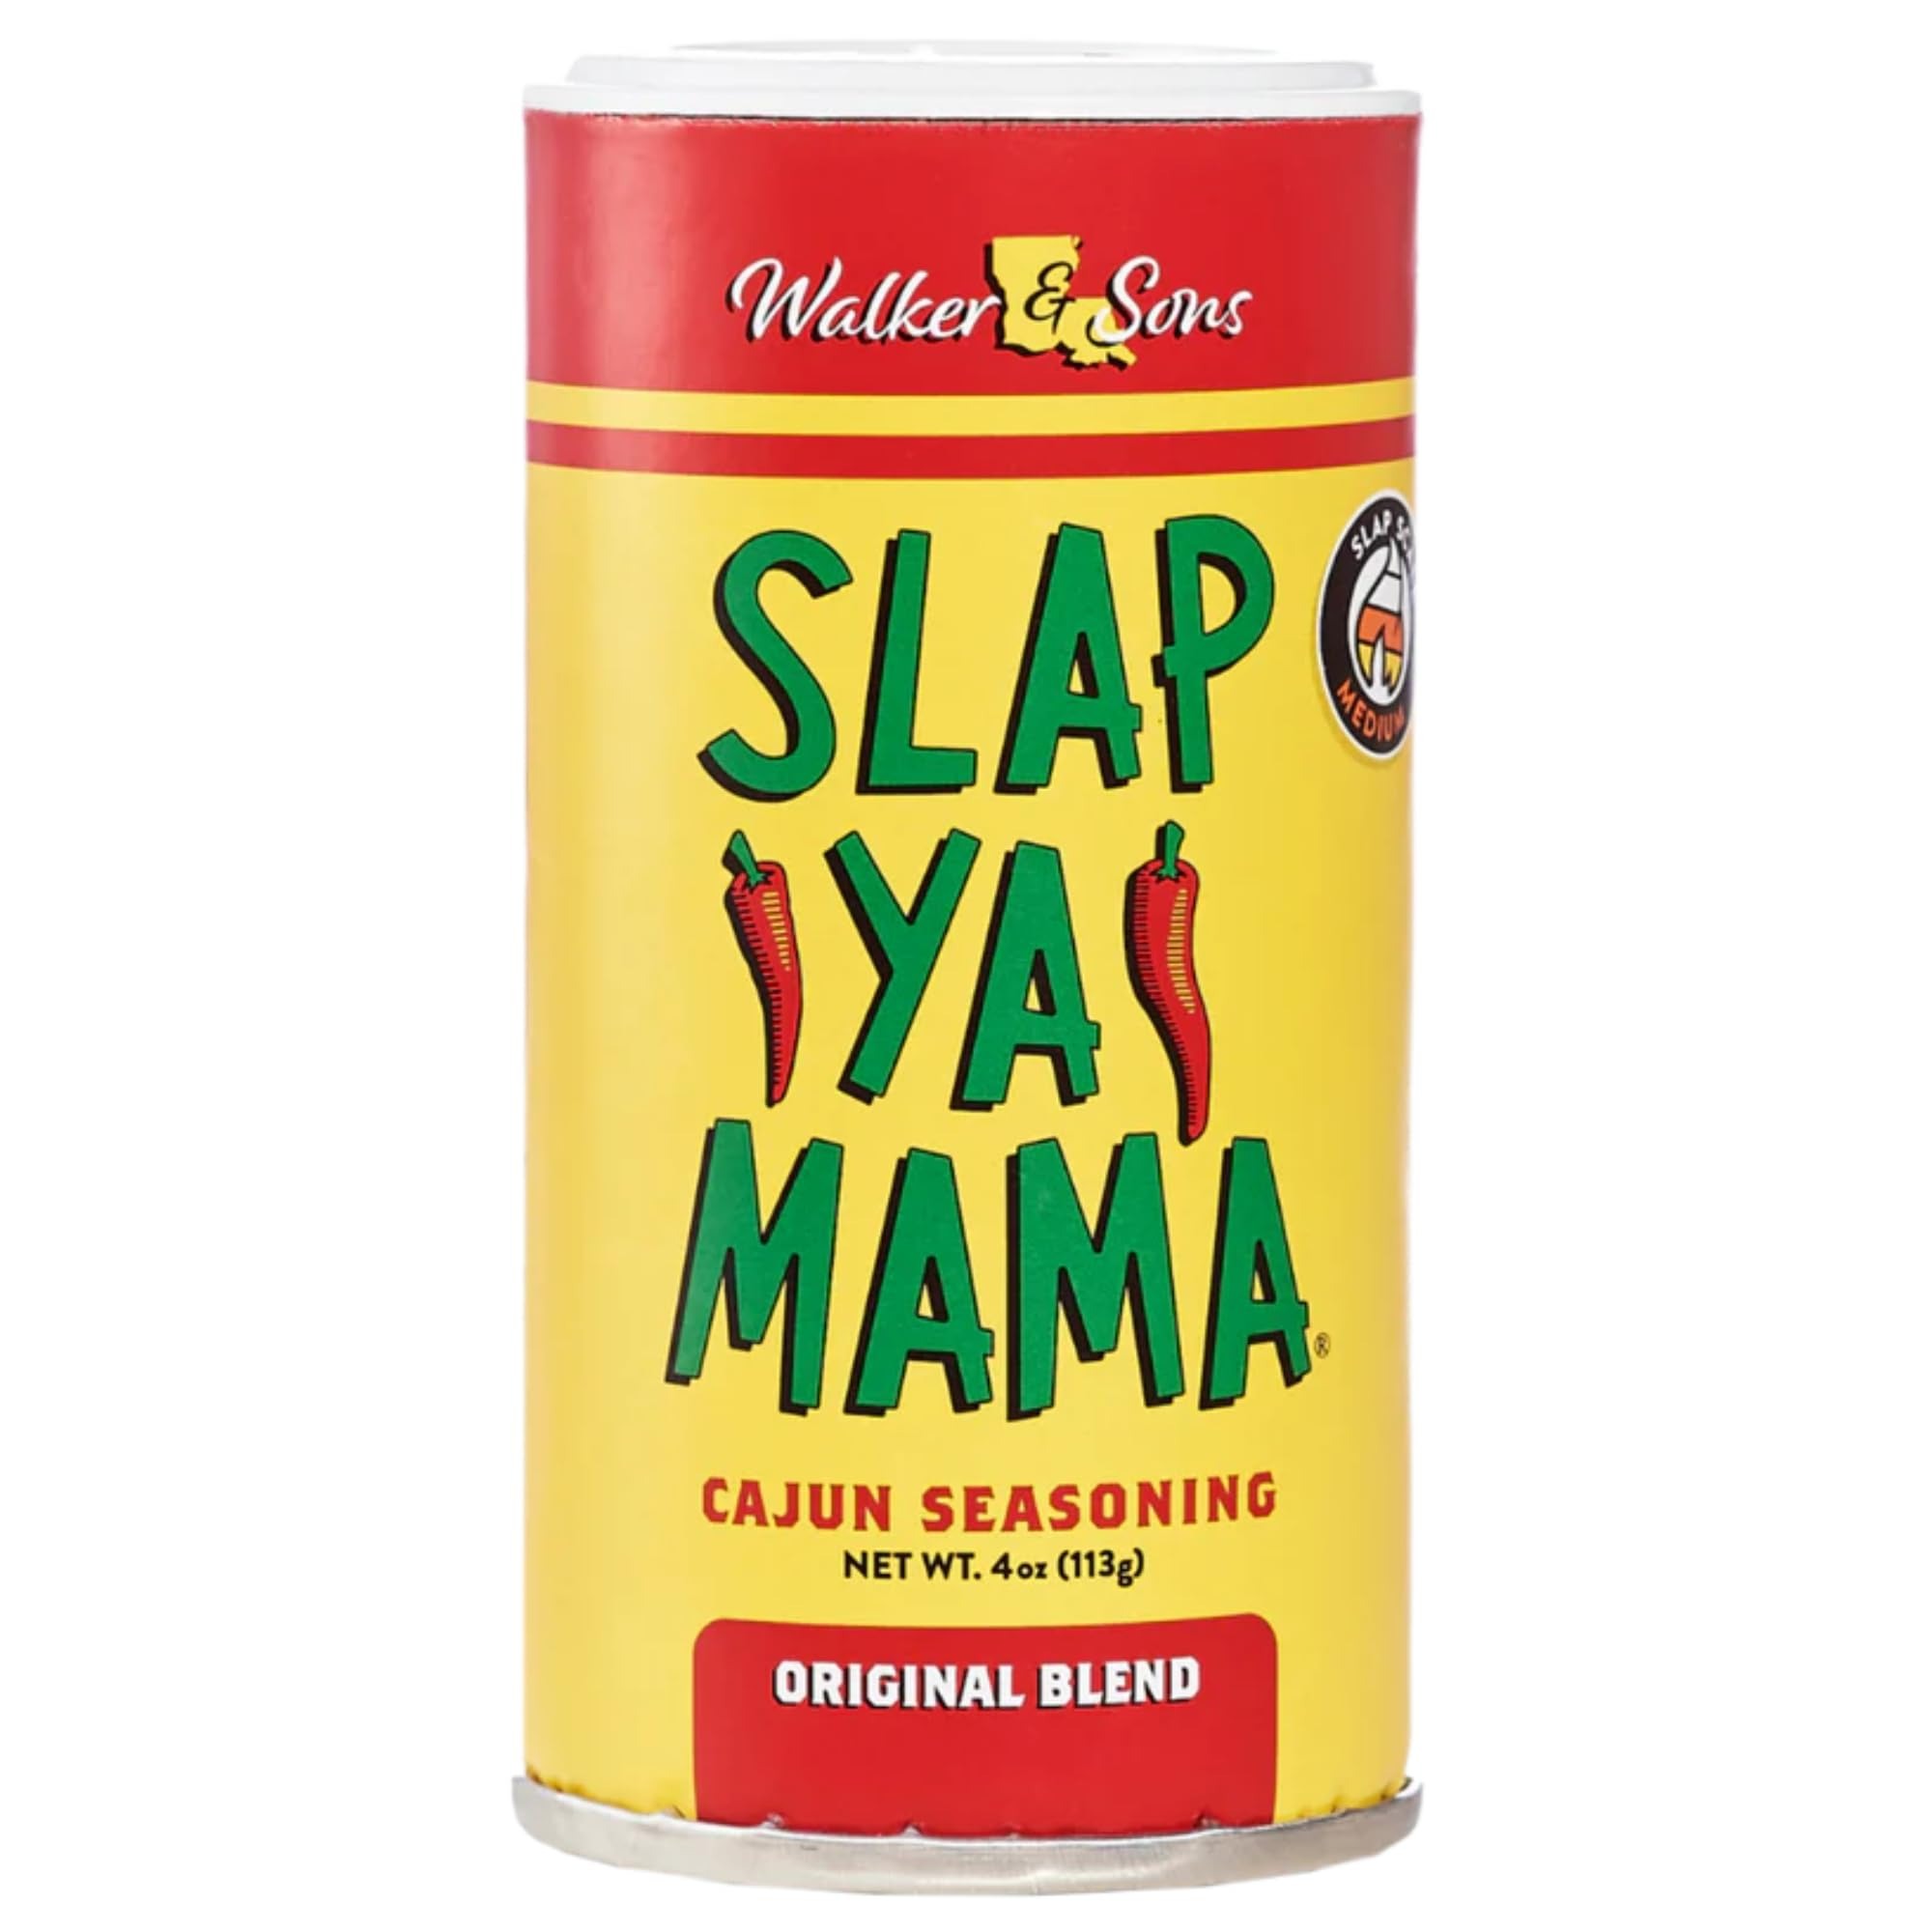
Item Name: Slap Ya Mama Original Blend Cajun Seasoning - 4 oz Can, All Natural, No MSG, Kosher - Authentic Louisiana Flavor
Bullet Point 1: Classic original seasoning: Slap Ya Mama's unique blend of Cajun seasonings & spices bring any dish to life with amazing flavors. Remember, if you can eat it you can "slap" it!
Bullet Point 2: Versatile and easy to use: Not too spicy and full of flavor, this mix can be used on any dish. Use as a rub for grilling, smoking, or frying. Add cajun flavor to jambalaya, gumbo, etouffee, shrimp and crawfish. Even add some spice to your Bloody Mary or beer!
Bullet Point 3: Ingredients: Salt, Red Pepper, Black Pepper, Garlic
Bullet Point 4: From our family to yours: Slap Ya Mama has been crafting top of the line quality cajun seasonings and recipes from Ville Platte, Louisiana for decades
Value: 4.0
Unit: Ounce

Price: 10.965